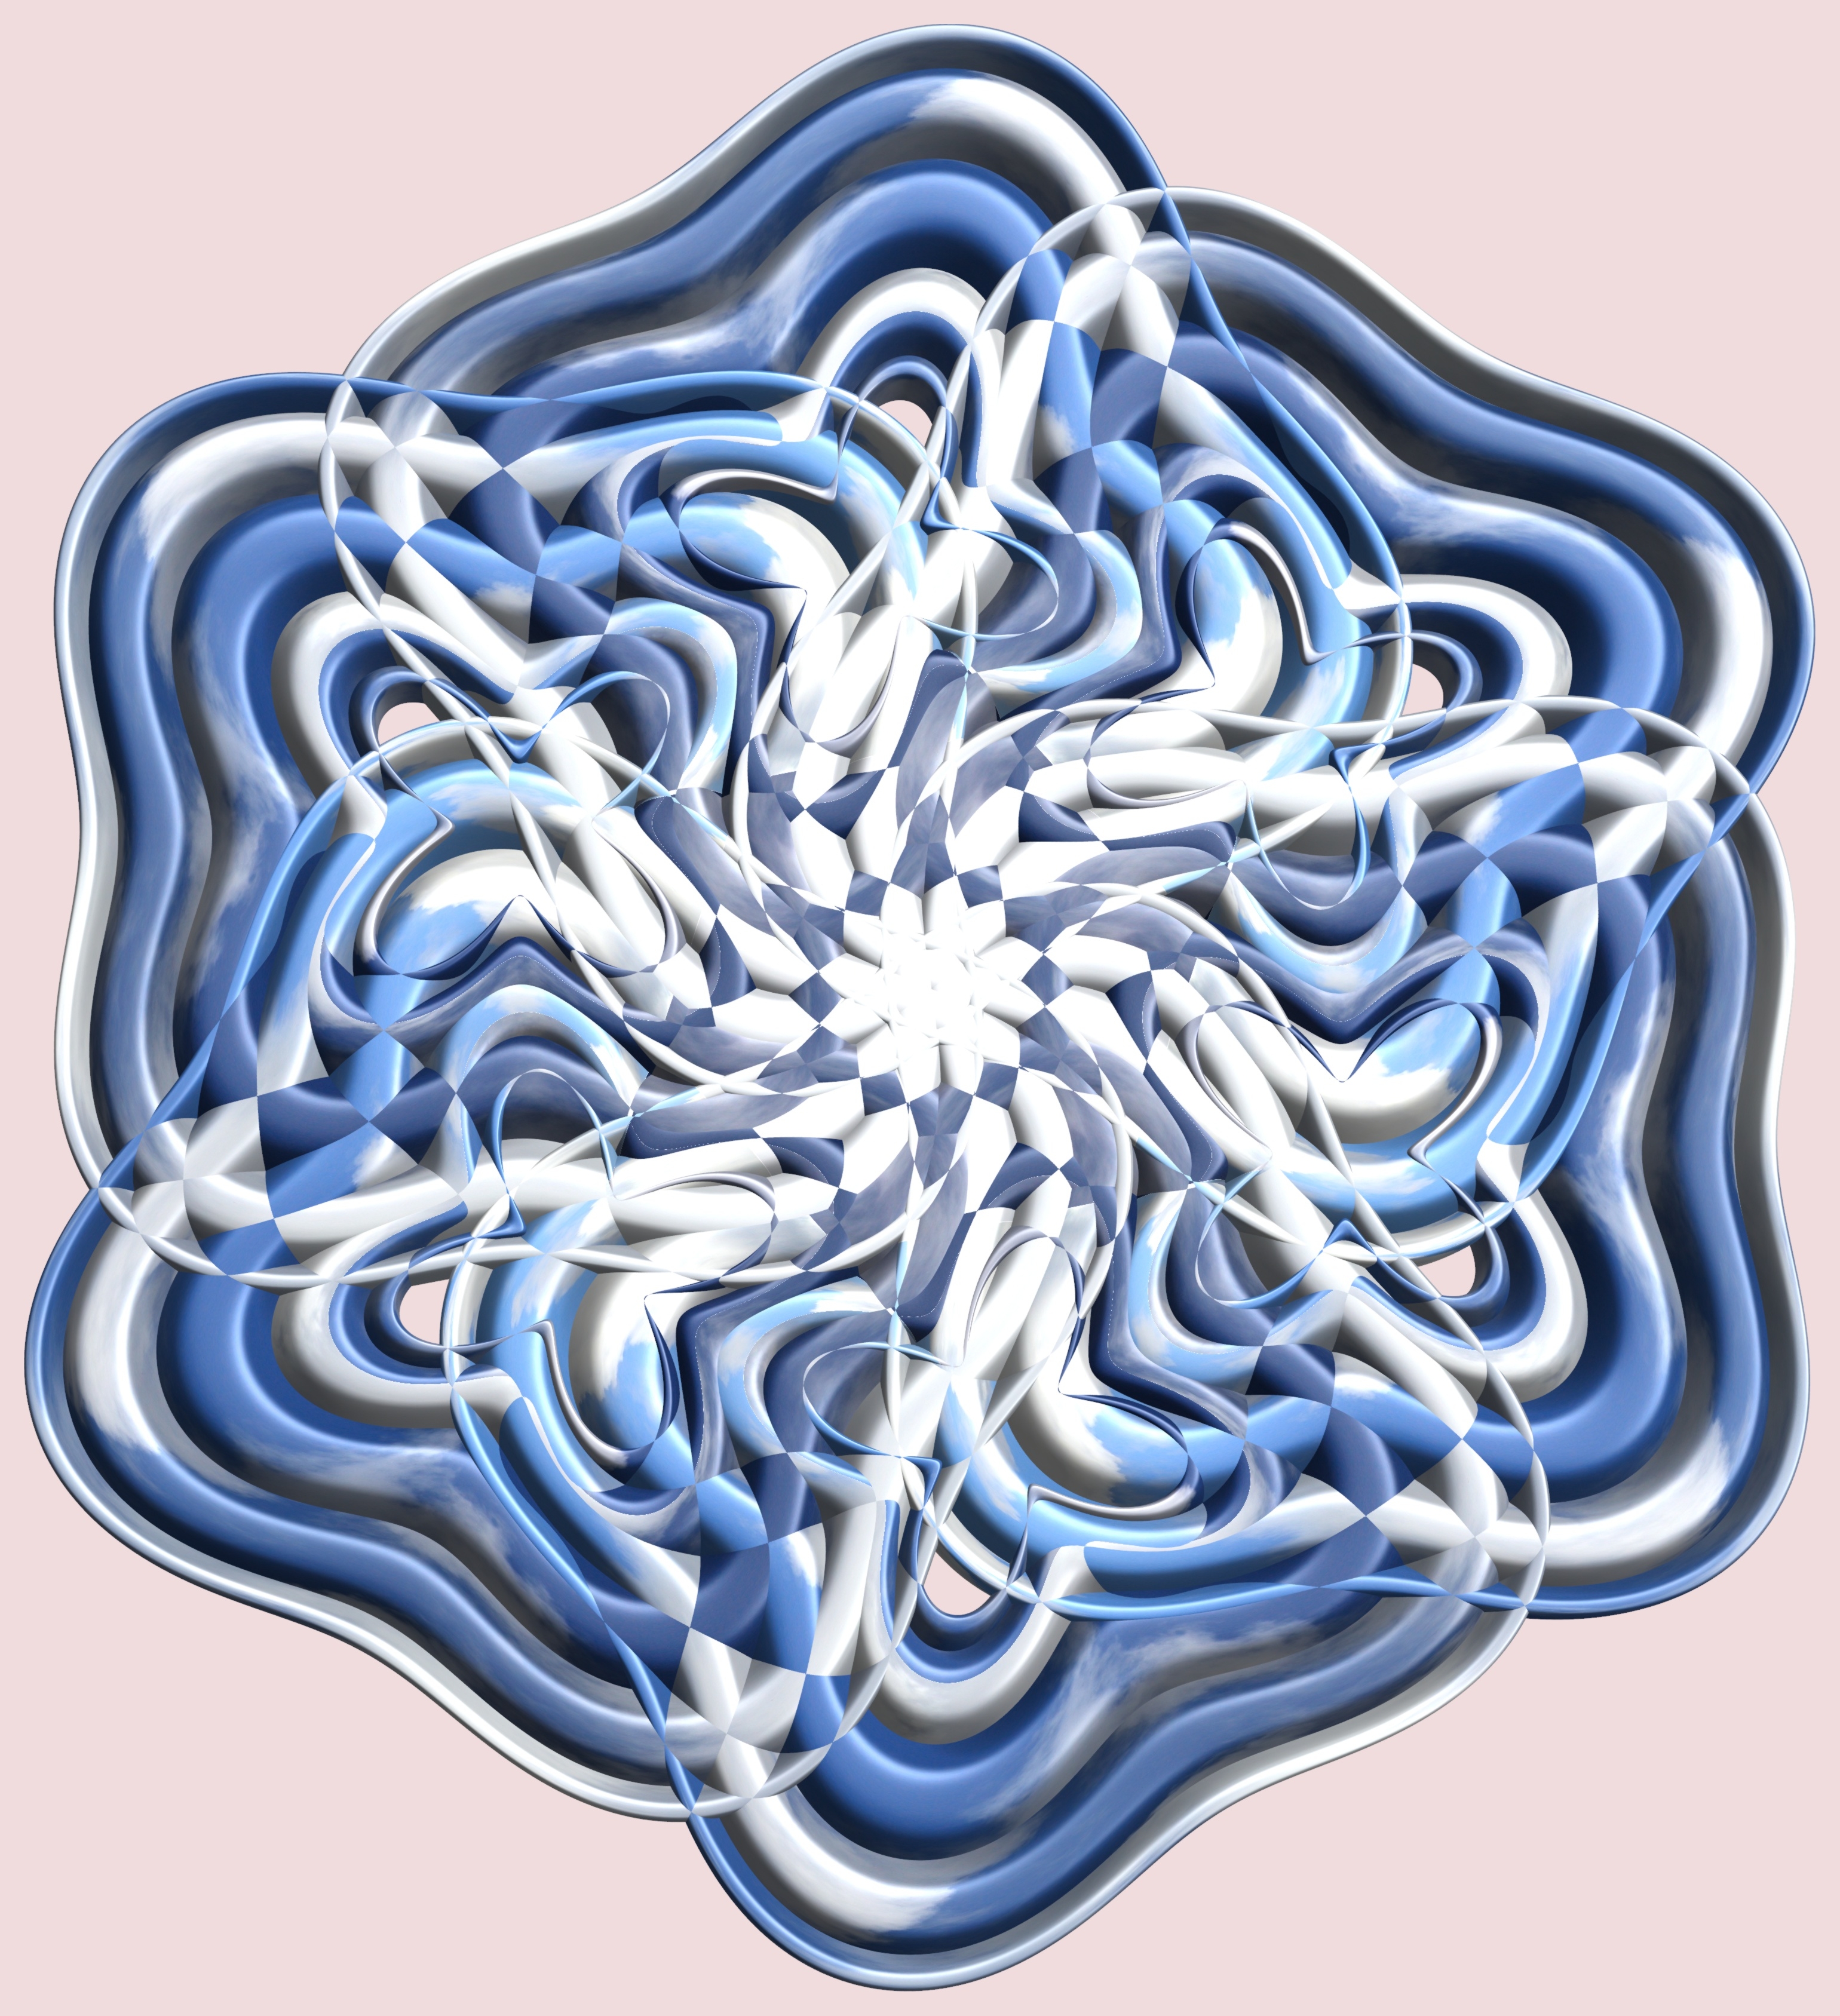
structure, texture, spiral, chain, pattern, font, design, symmetry, 3d, graphic, organ, torus, mathematica, cg, parametricplot3d, code, program, algorithm, mapping